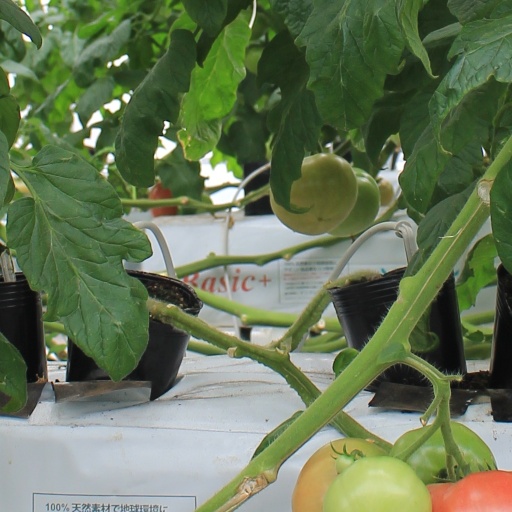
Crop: tomato